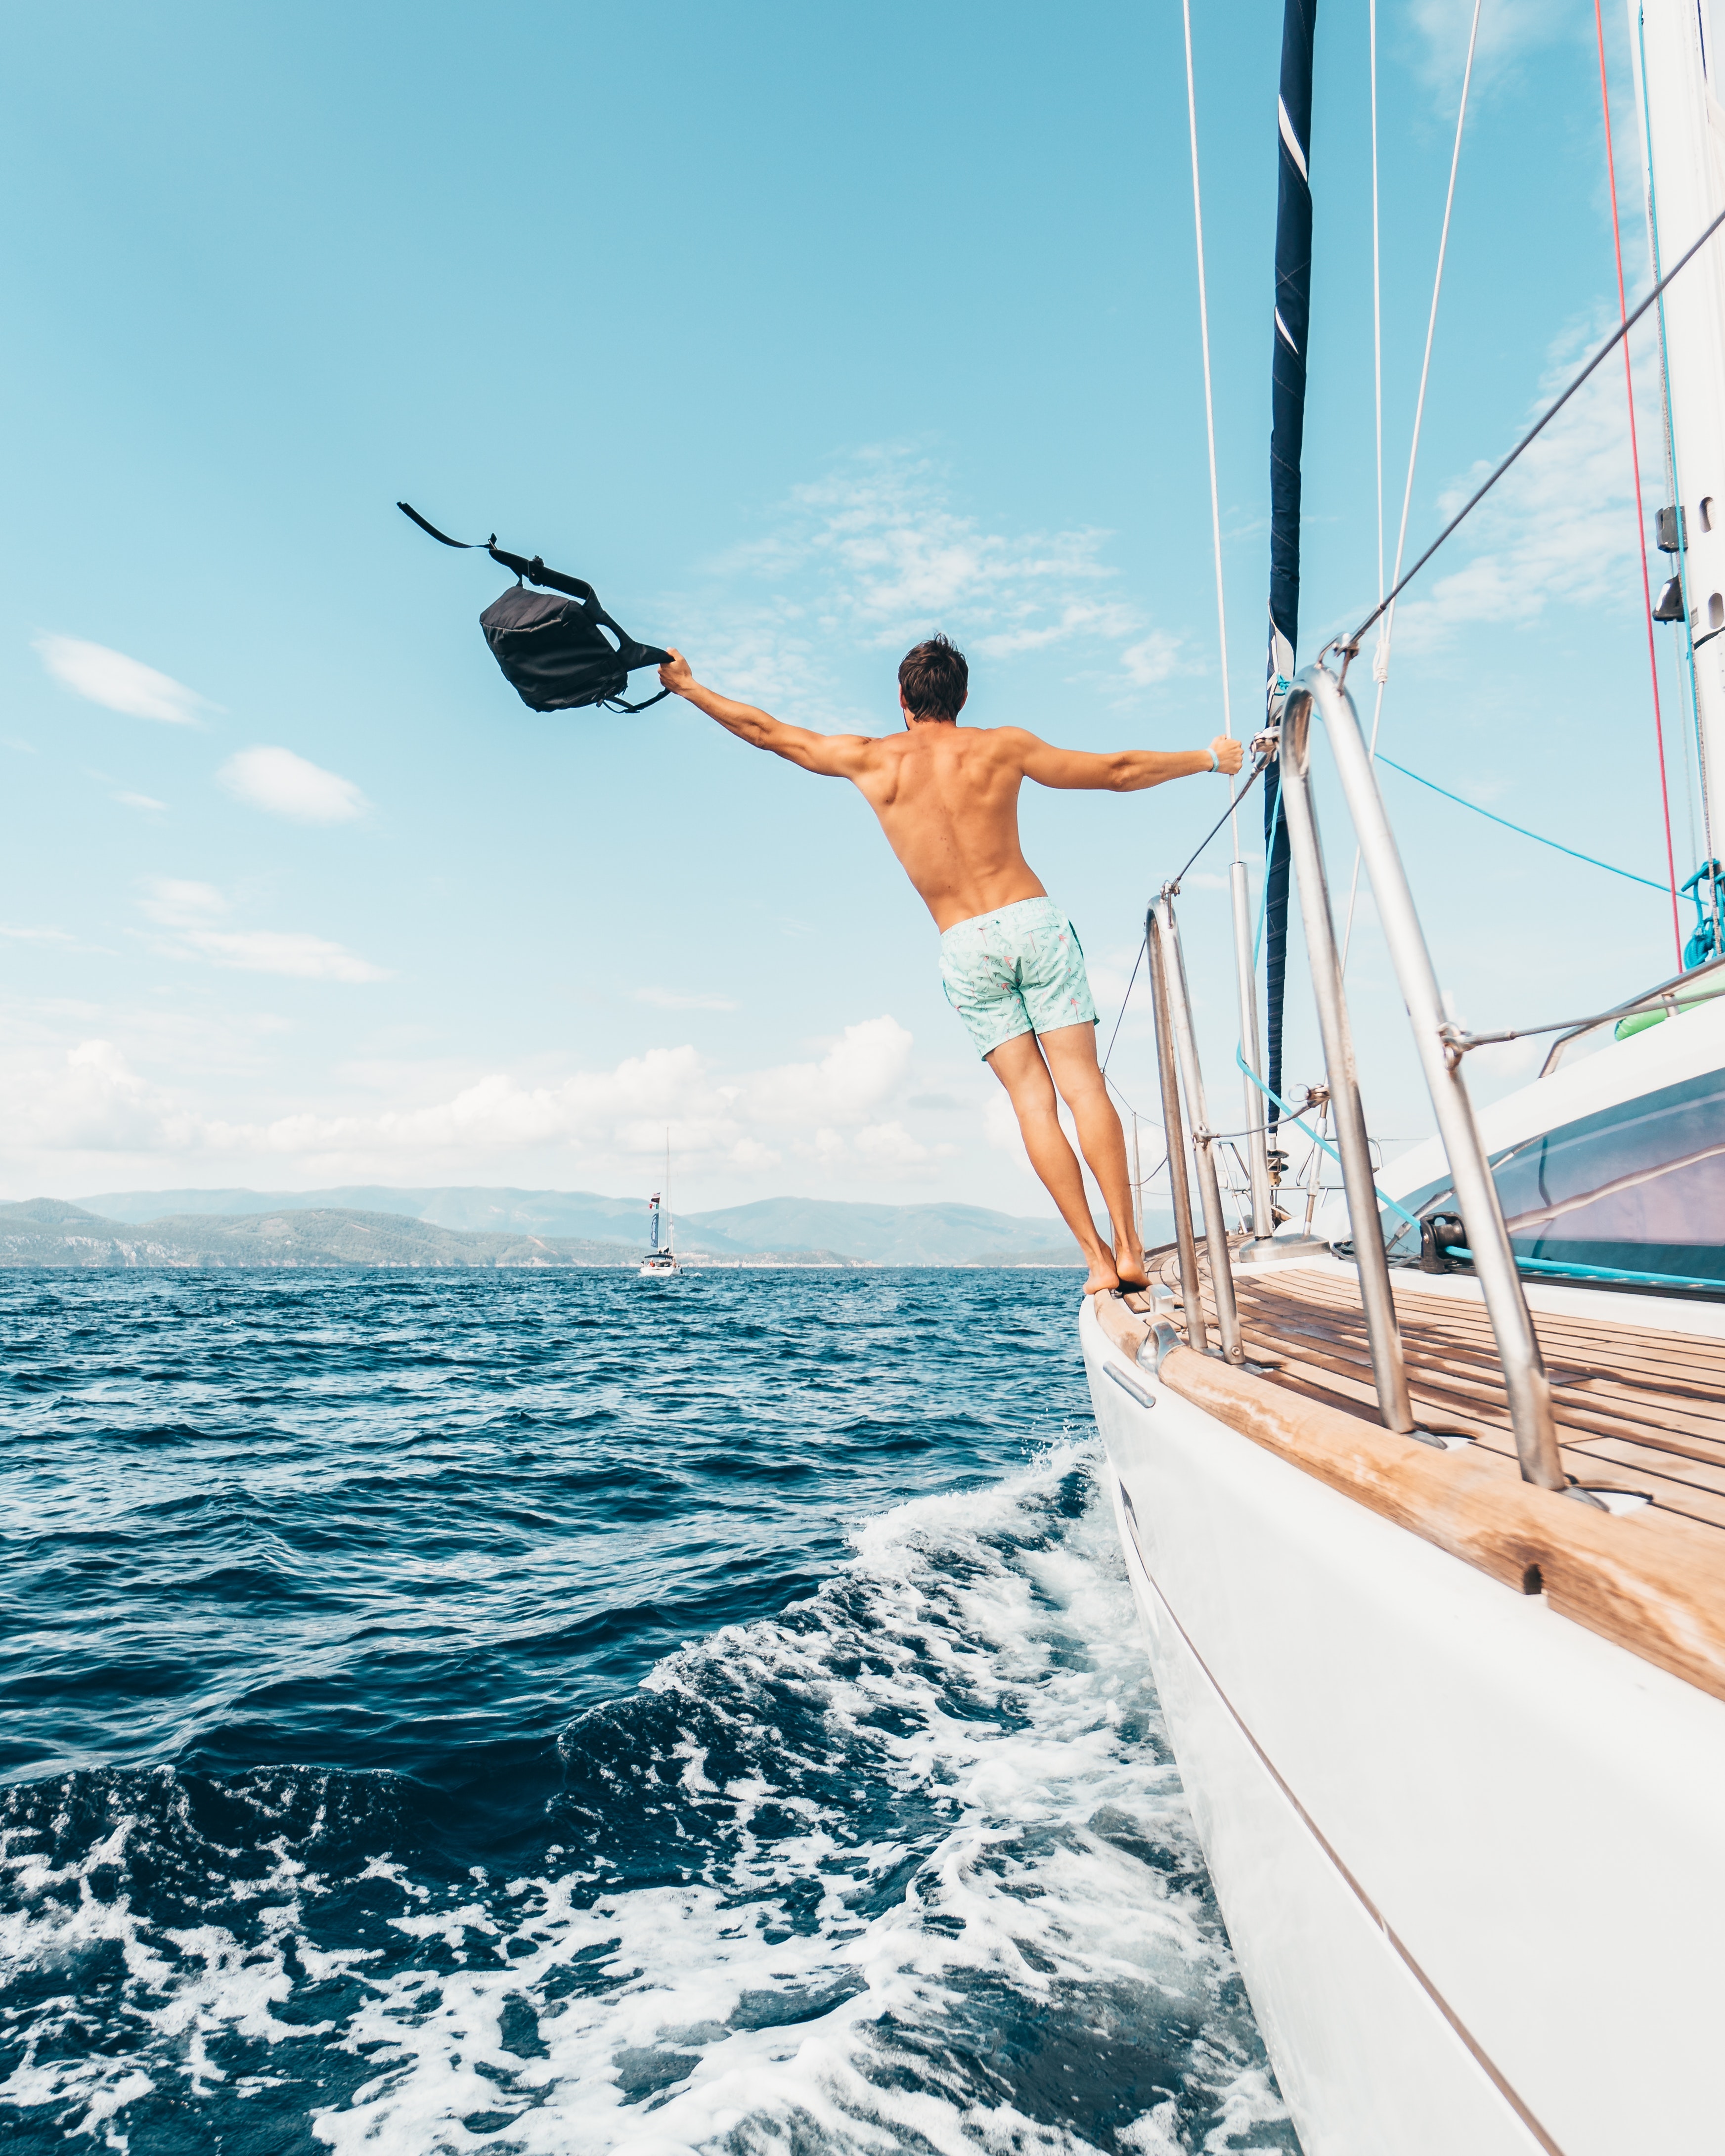
boat, vehicle, vacation, recreation, water transportation, sky, sea, sailboat, water, sail, boating, ocean, leisure, watercraft, sailing, muscle, summer, yacht, tourism, wind